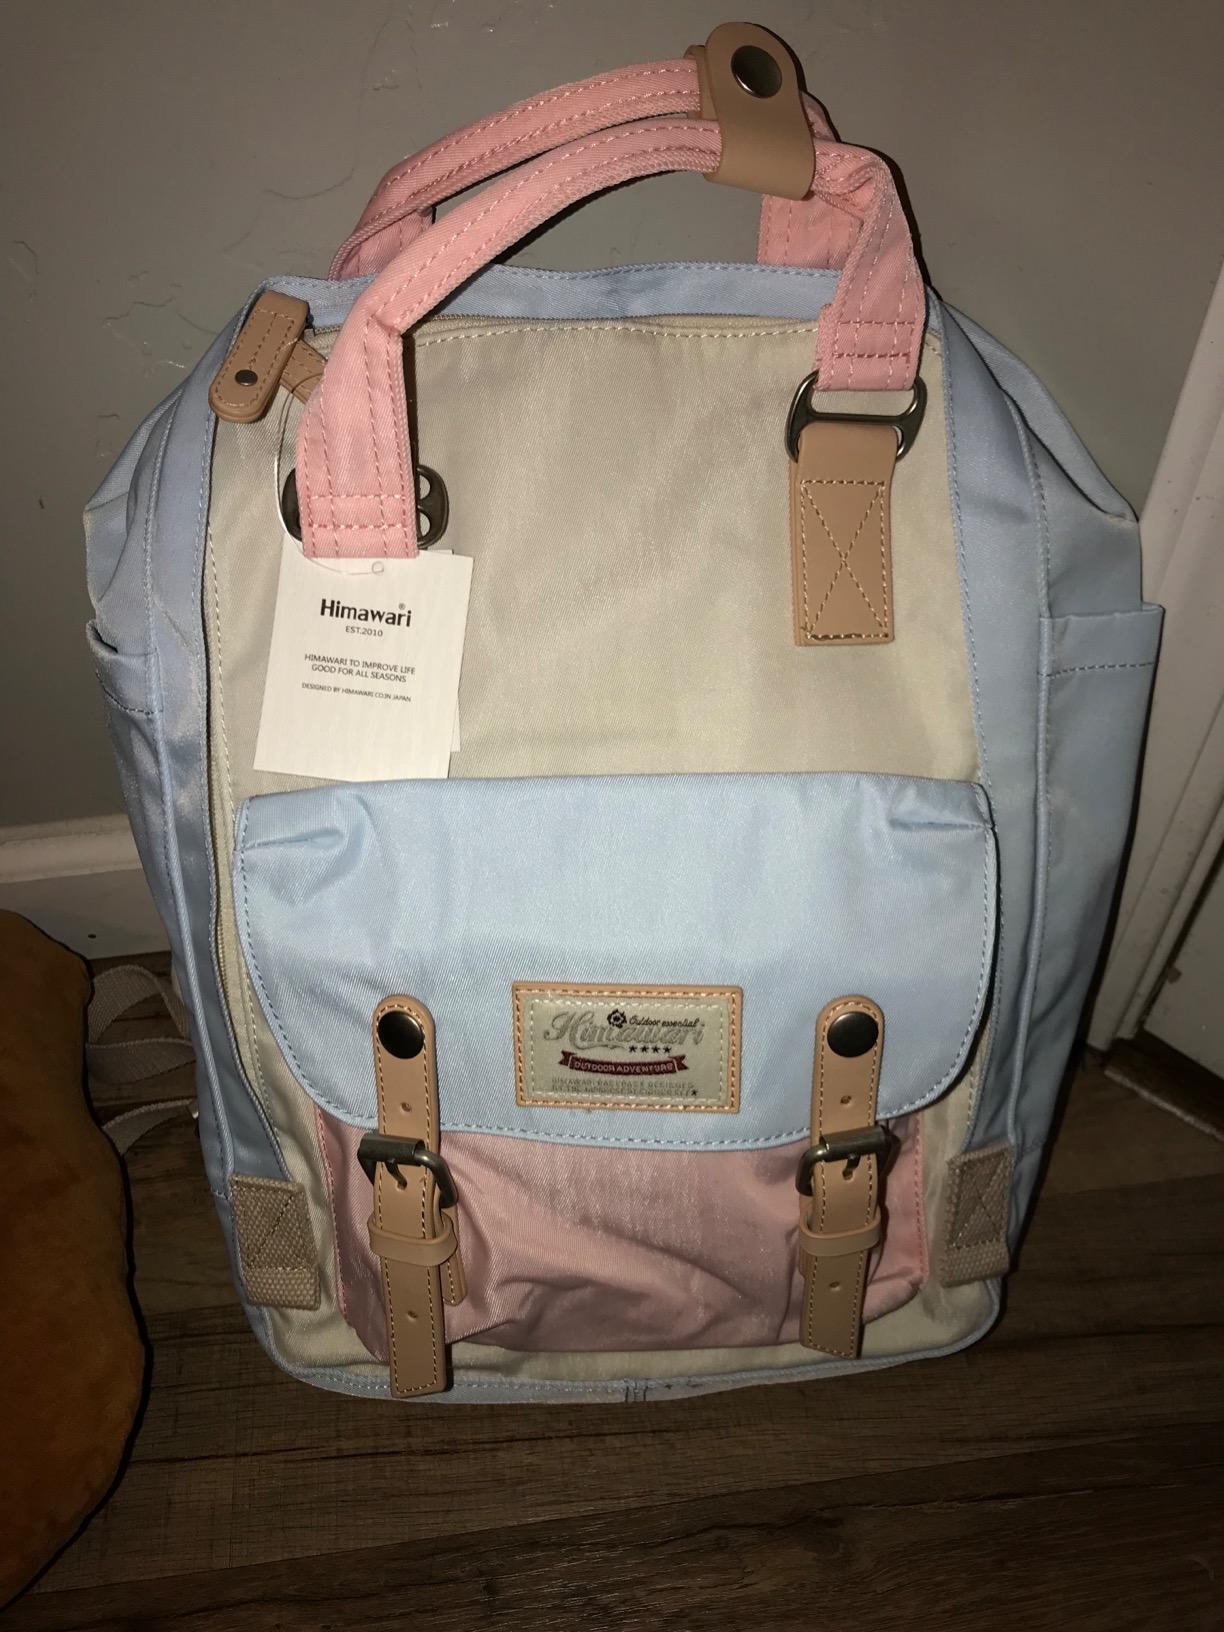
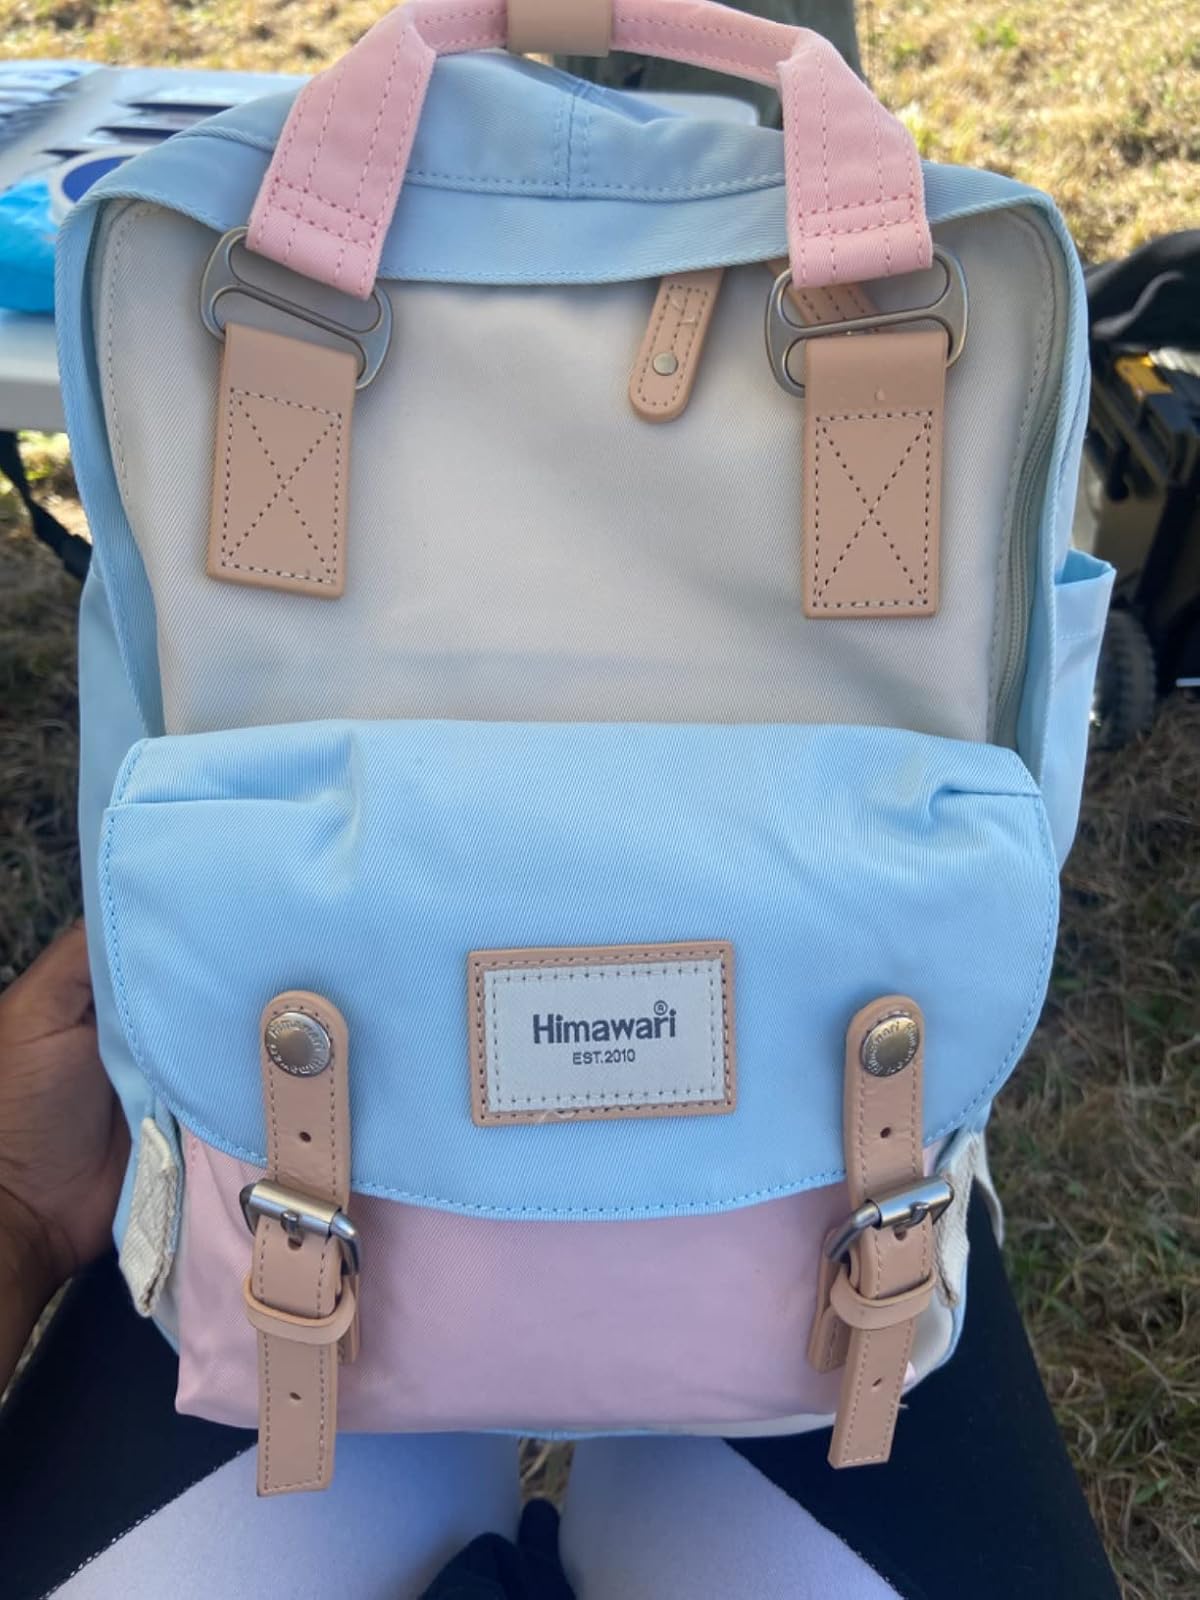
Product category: bag
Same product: yes